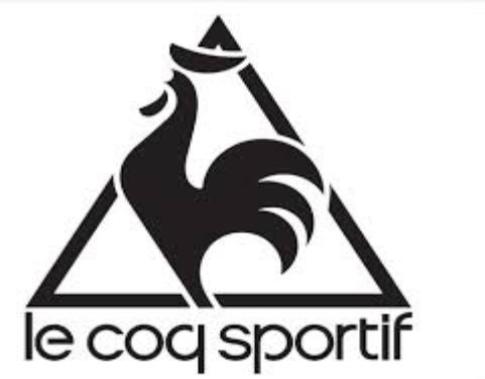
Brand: le coq
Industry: Sports